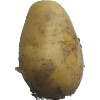
Label: white_potato